Valery Obodzinsky

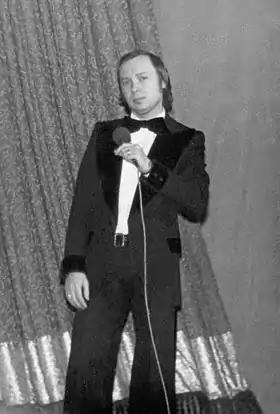
1976

Valery Vladimirovich Obodzinsky (24 January 1942 – 26 April 1997) was a Soviet and Russian singer (tenor), a holder of the title of Meritorious Artist Mari Autonomous Soviet Socialist Republic (1973). He gained wide popularity all over the Soviet Union when in 1964 Oleg Lundstrem invited the popular provincial singer to work as a soloist with his Moscow-based orchestra. A year and a half later, having recorded a number of big hits, Obodzinsky decided to split and continue his career independently. In the 1970s, in part because he only performed lyrical songs and his repertoire was therefore limited, he started experiencing an artistic crisis. He periodically fell into depression and eventually abandoned the stage for over 10 years.